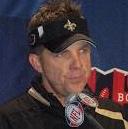
Age: 46